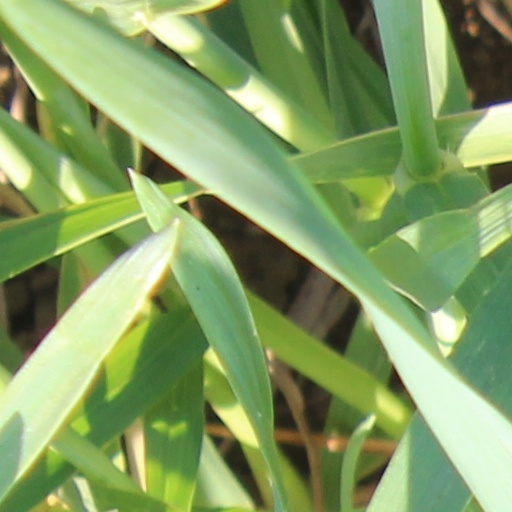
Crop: wheat